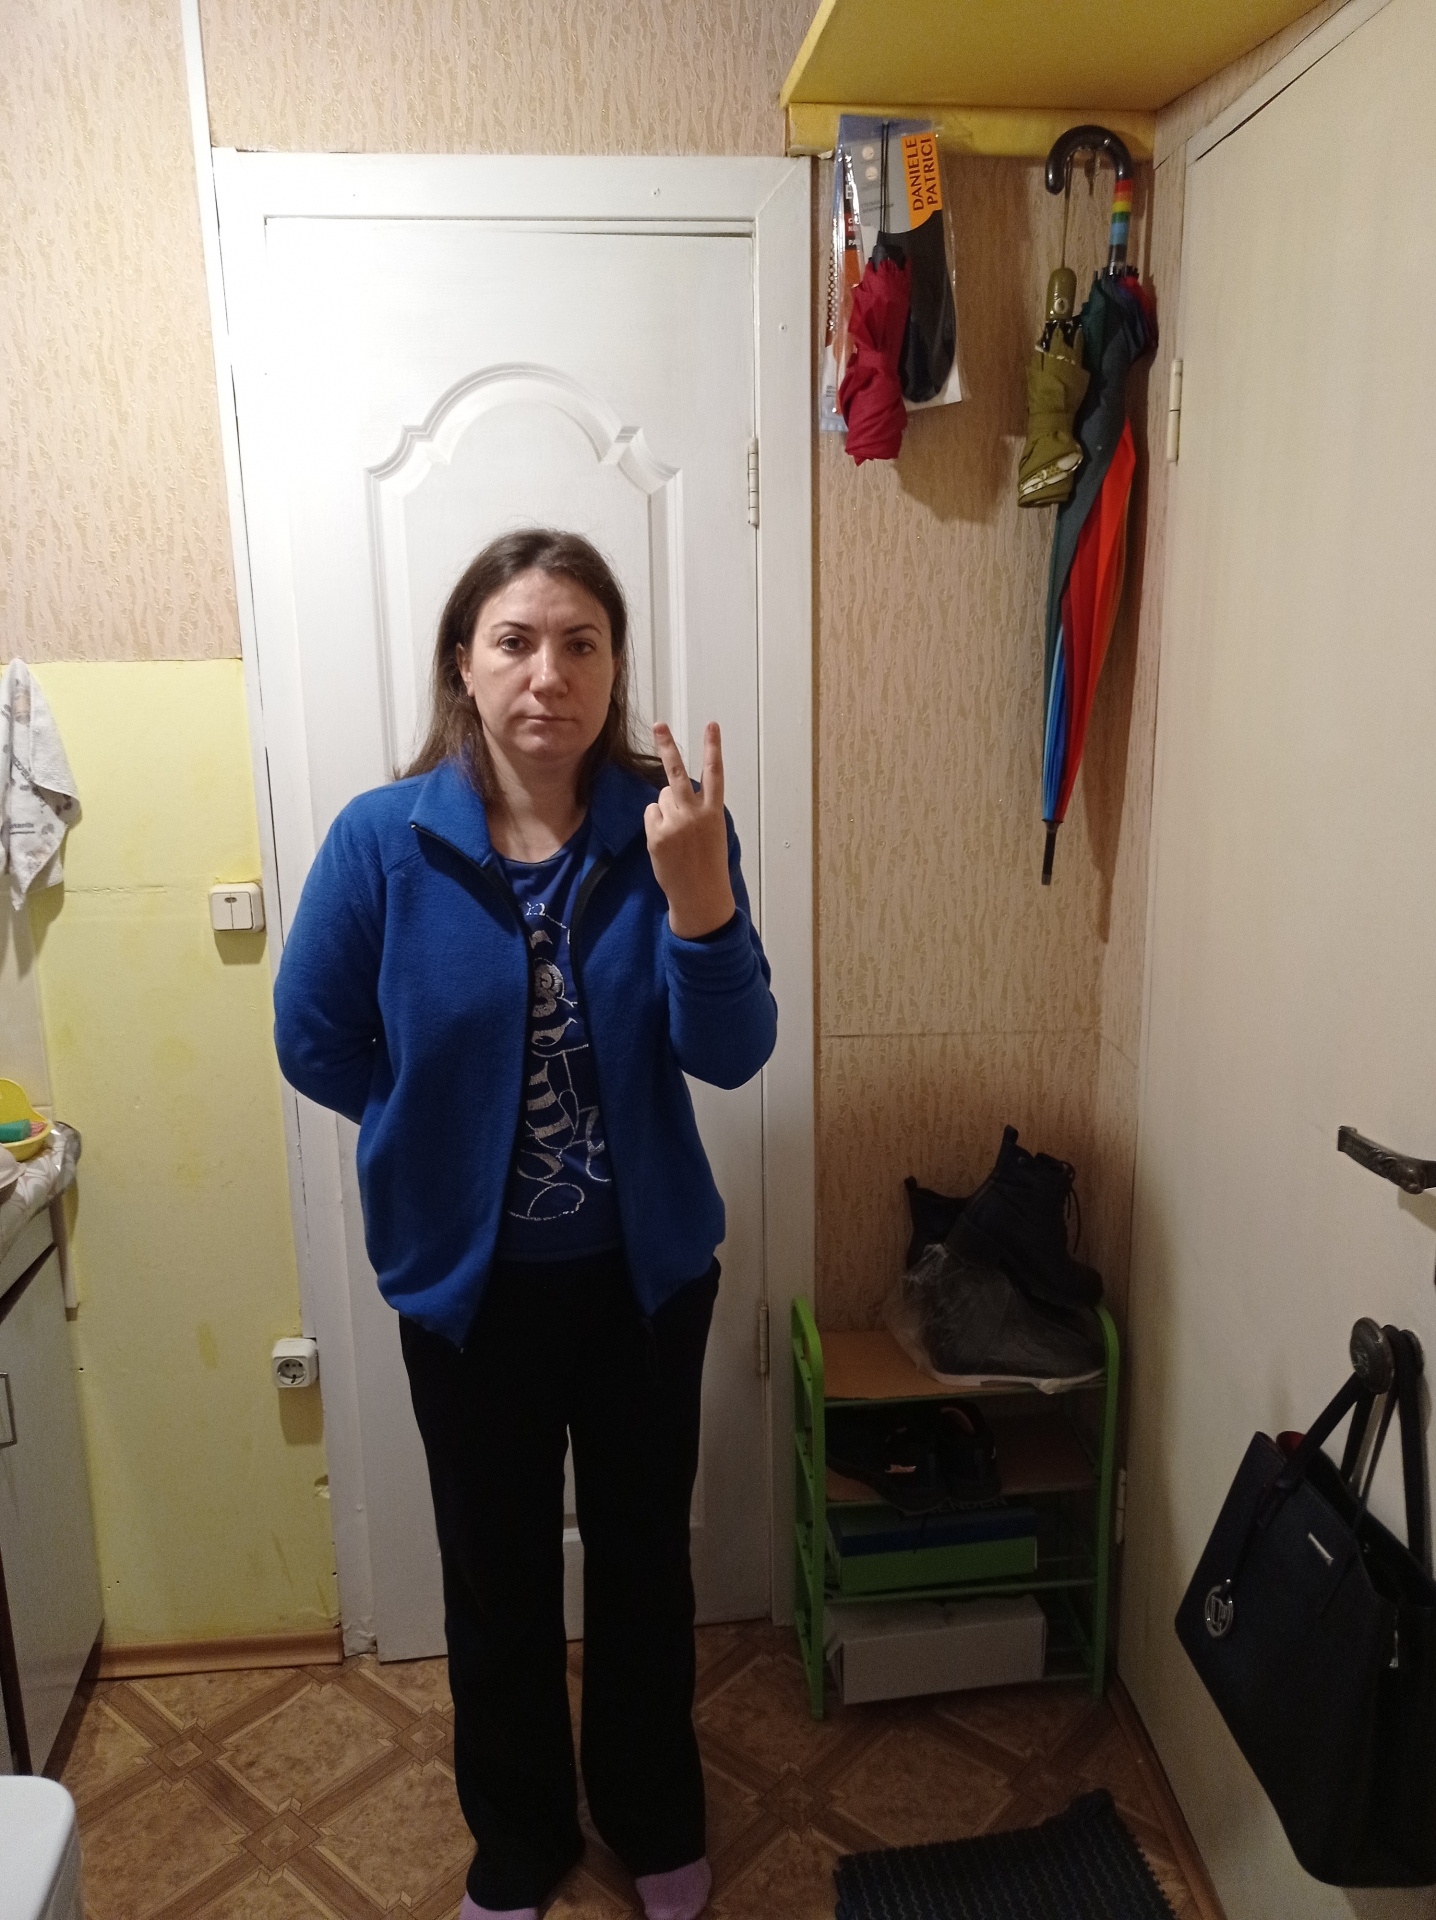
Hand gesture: peace_inverted